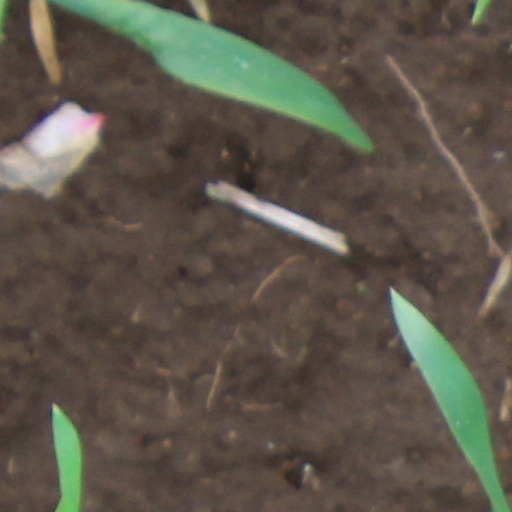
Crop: wheat